Kurgan stelae

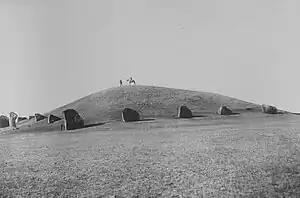
Salbyk kurgan, Tagar culture, 5th to 4th century BC. Photographed before excavation, early 20th-century, Minusinsk territory, Siberia

Bronze Age anthropomorphic funerary stelae have been found in Saudi Arabia. There are similarities to the Kurgan type in the handling of the slab-like body with incised detail, though the treatment of the head is rather more realistic.